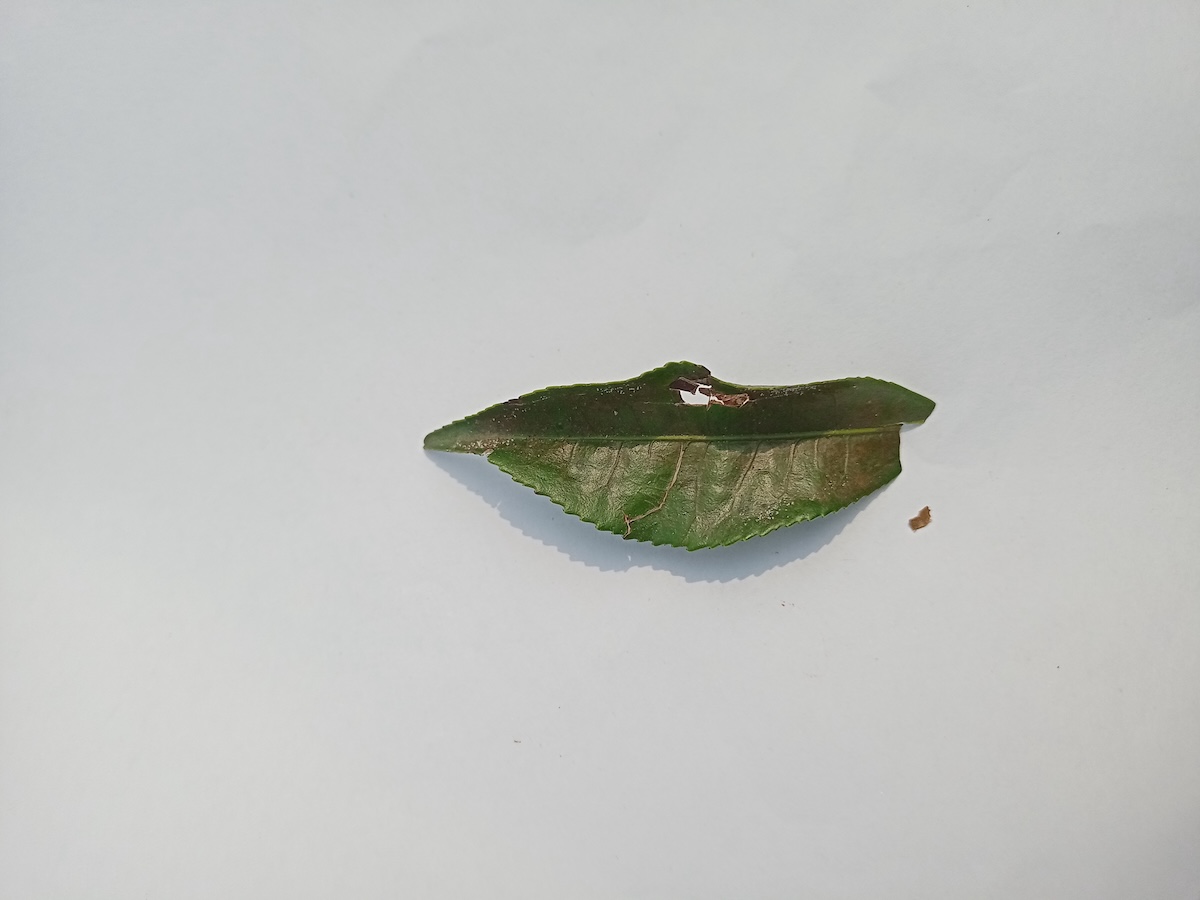
Label: Red spider